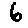
Label: 6